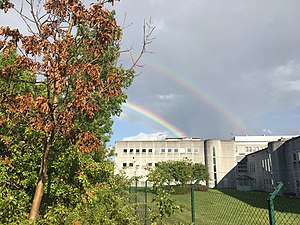
Forsvarets Koncernfælles Informatiktjeneste
FMI KAKI i 2019
FMI KAKI i 2019
Forsvarets Koncernfælles Informatiktjeneste, forkortet FKIT er det tidligere navn for en værnsfælles niveau III myndighed underlagt Forsvarsministeriets Materiel- og Indkøbsstyrelse. Organisationen hedder nu Kapacitetsansvarlig Koncern IT, forkortet KAKI.